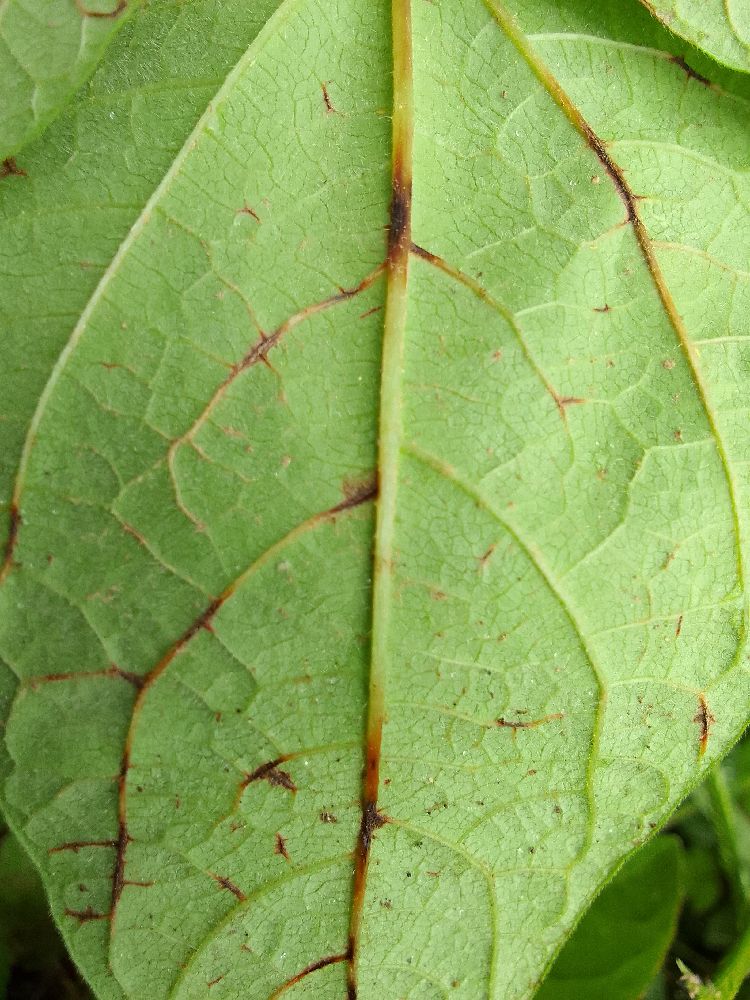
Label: anthracnose